Canadian blues

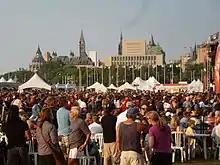
Bluesfest crowds in Ottawa, 2011

Canadian blues records have been made on a number of labels, including mainstream labels that are mainly associated with pop or jazz music, and smaller independent labels that specialize in acoustic or roots music. One of the oldest Canadian labels which specializes in blues and related musics is Stony Plain Records, a record company based in Edmonton, Alberta which was established in 1976 by Holger Petersen. The label has released over 300 albums of "roots" music styles, such as blues, classic R&B, folk, country, bluegrass, and rock and roll. Jerry Wexler, one of the founders of Atlantic Records, states that "Stony Plain, as an independent company, is an endangered species in a dangerous world – and a source of wonderful music."